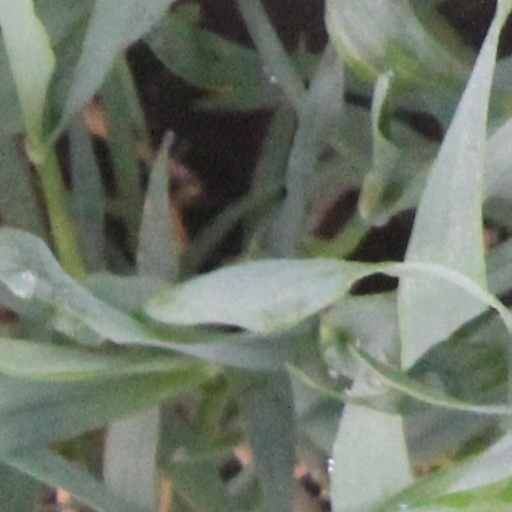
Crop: wheat